Đàn tre

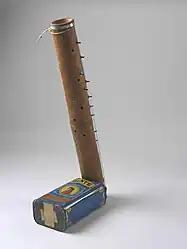
The đàn tre held by the National Museum of Australia

The đàn tre is a handmade string instrument created by Minh Tam Nguyen, a Vietnamese refugee. Only two examples of the instrument currently exist, with the location of one being unknown.